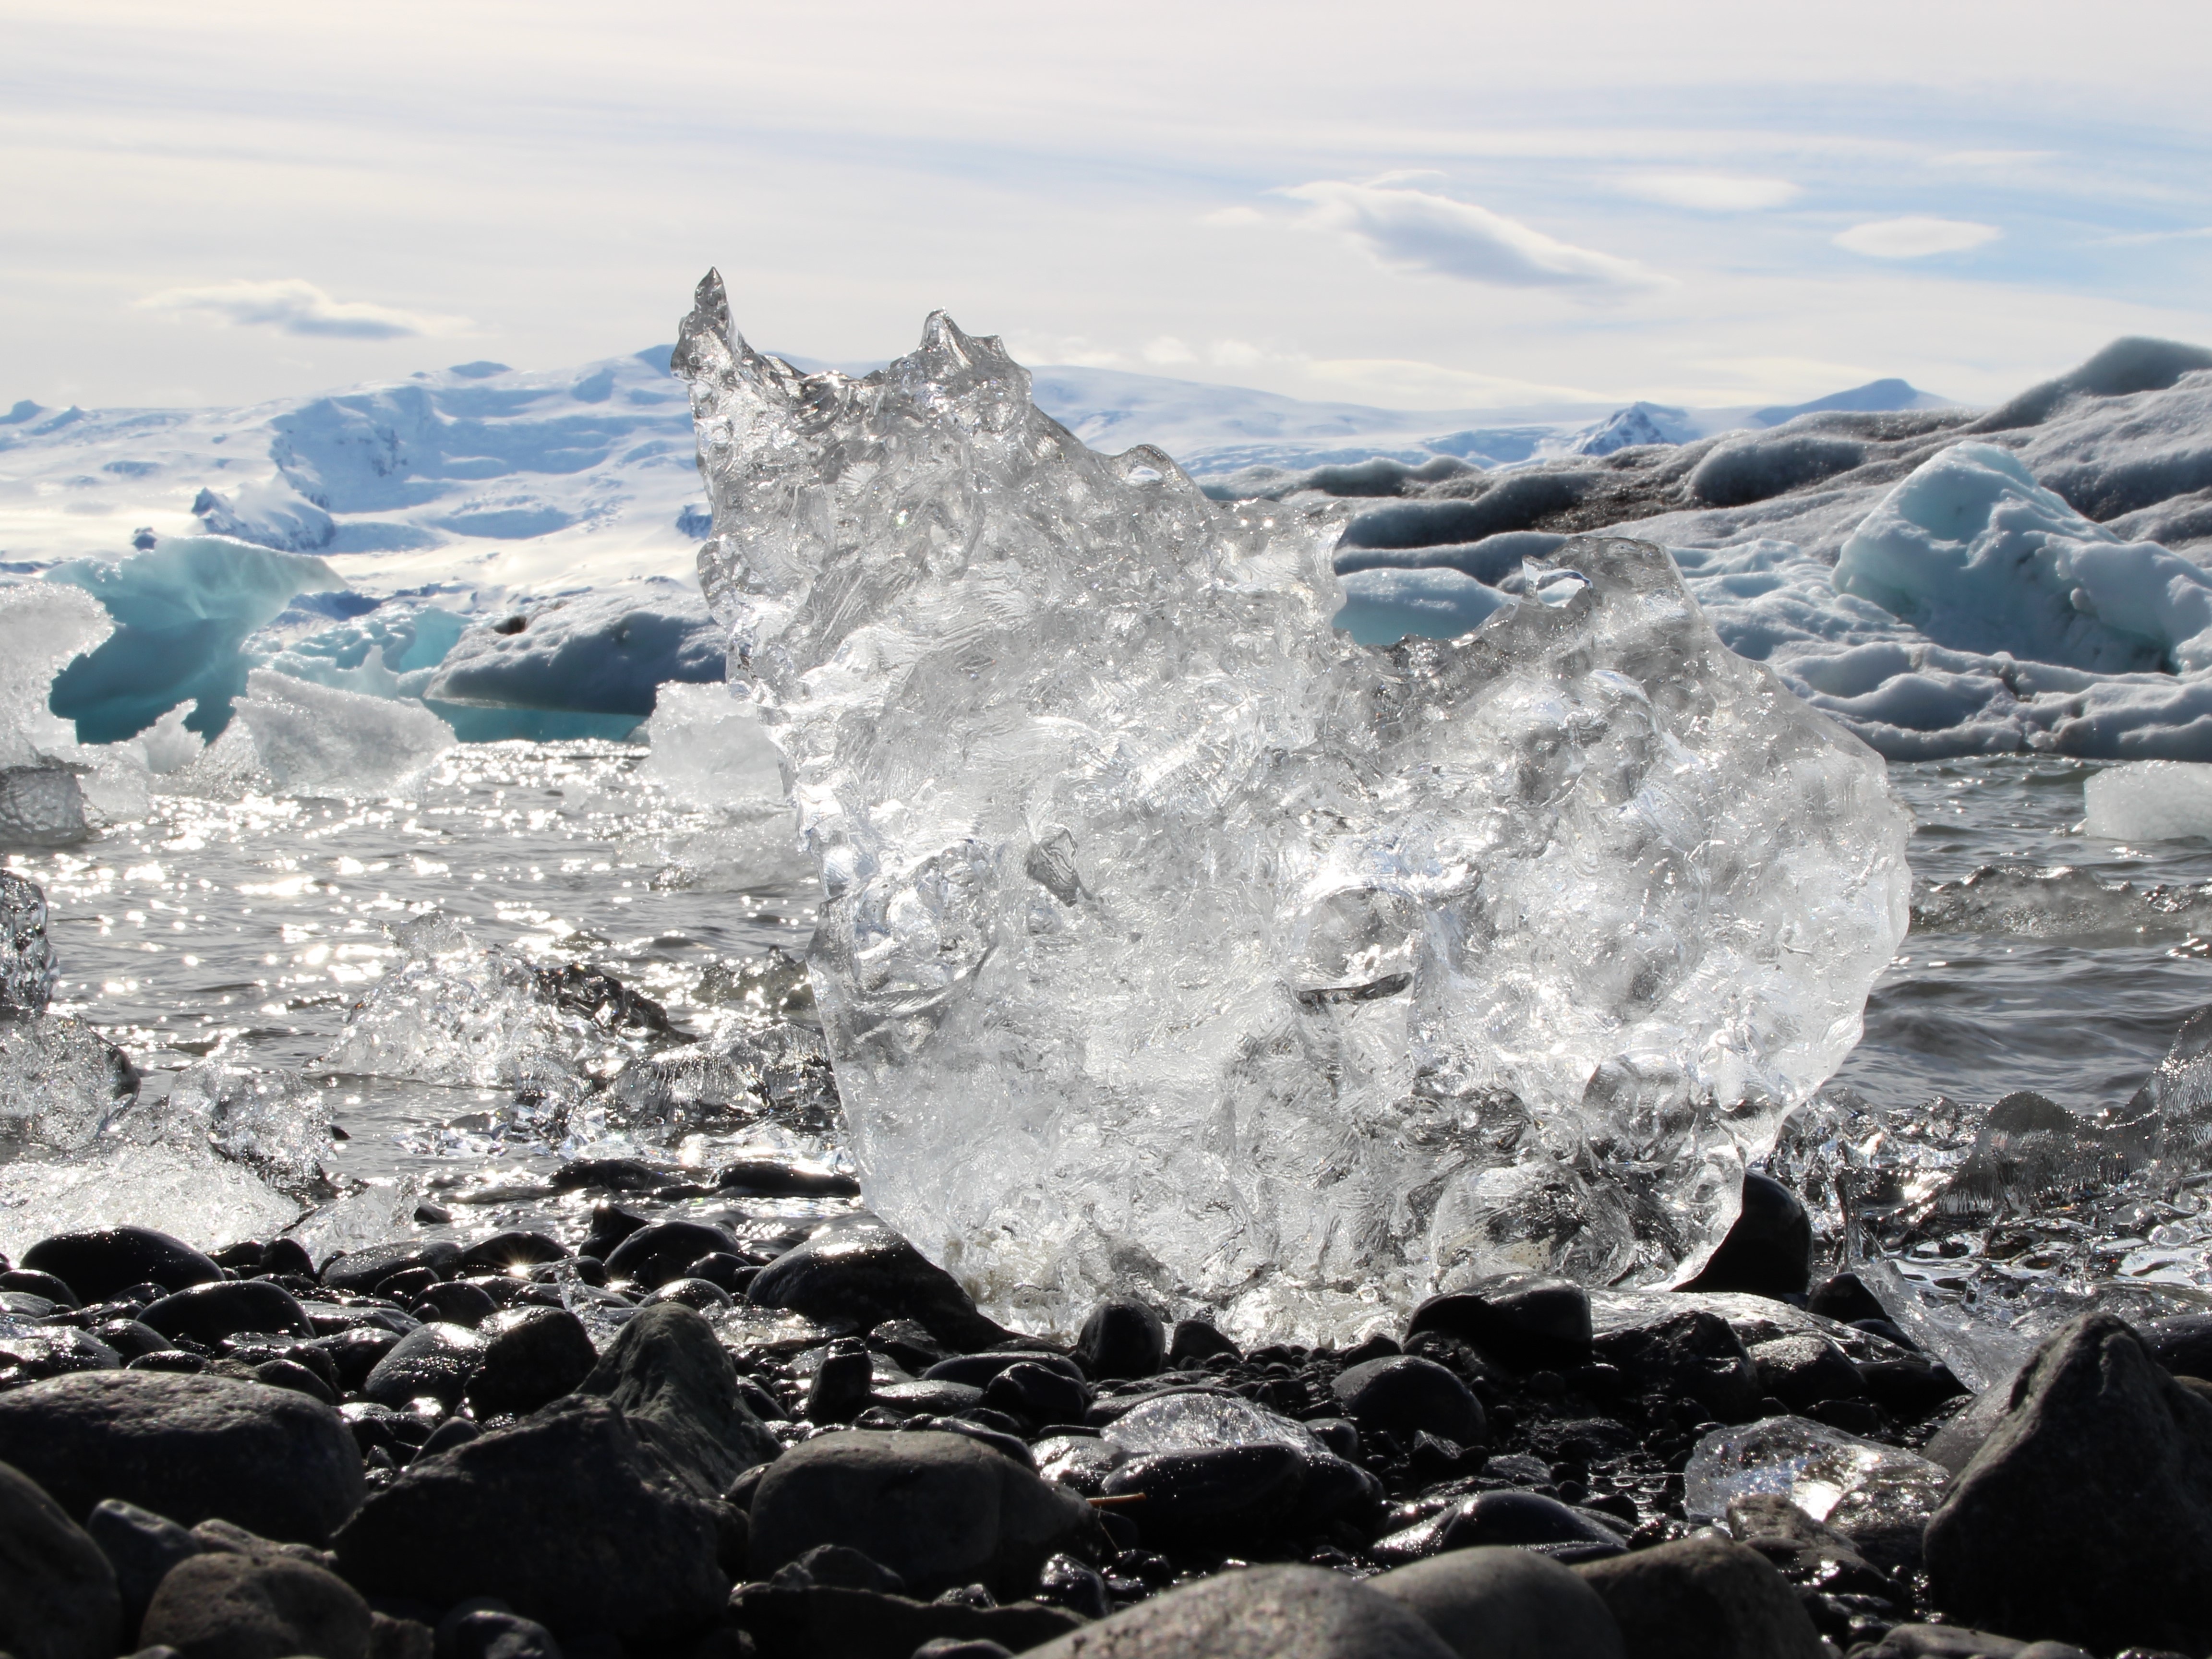
sea, water, rock, ocean, snow, winter, sun, wave, ice, glacier, iceland, arctic, season, iceberg, north, melting, jokulsarlon, freezing, arctic ocean, glacial landform, geological phenomenon, wind wave, ice cap, sea ice, the melting of the, a piece of ice